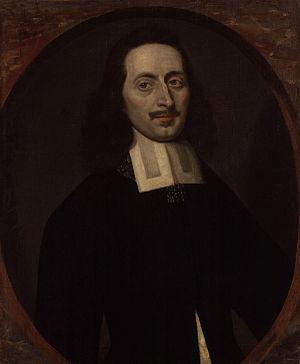
John Earle, né à York vers 1601, mort à Londres le 17 novembre 1665, est un évêque et écrivain anglais.